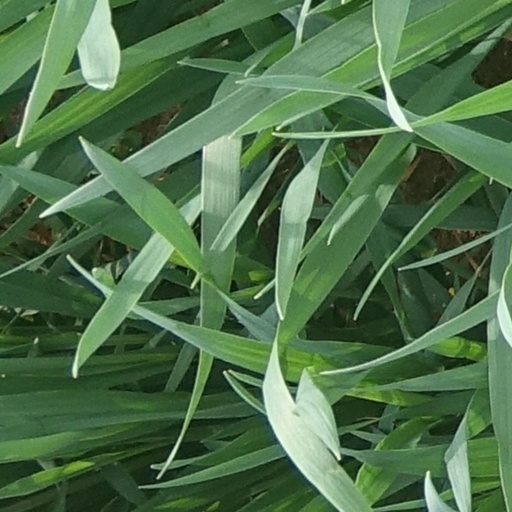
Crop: wheat